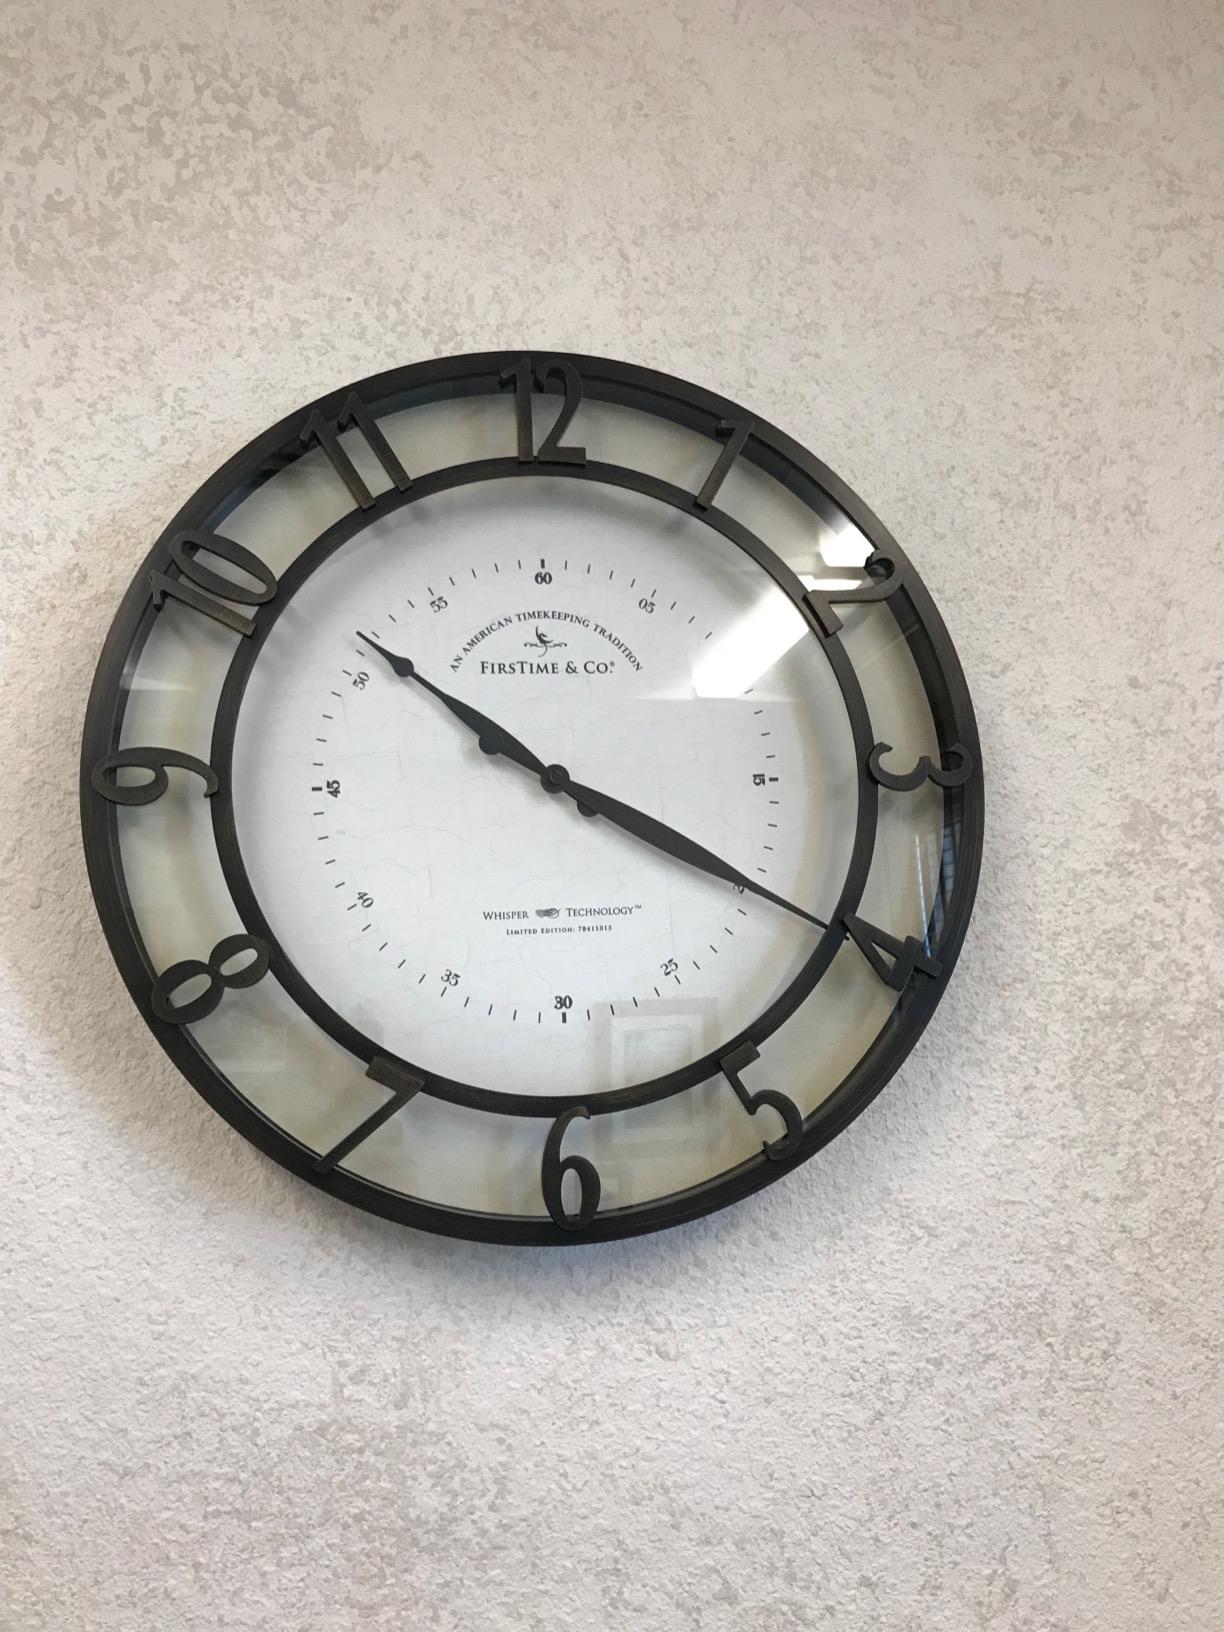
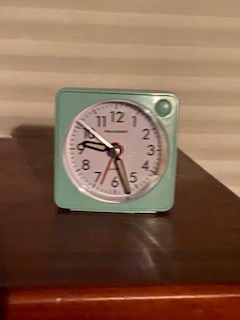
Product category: clock
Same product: no